Ghaur

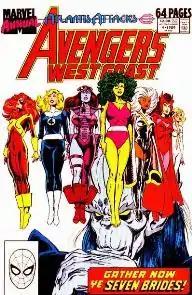
Cover to "Avengers West Coast" Annual #4, featuring Ghaur in the background. Art by John Byrne.

Ghaur is a fictional character appearing in American comic books published by Marvel Comics. In the Marvel Universe, he is the head of the Deviant race's priesthood.